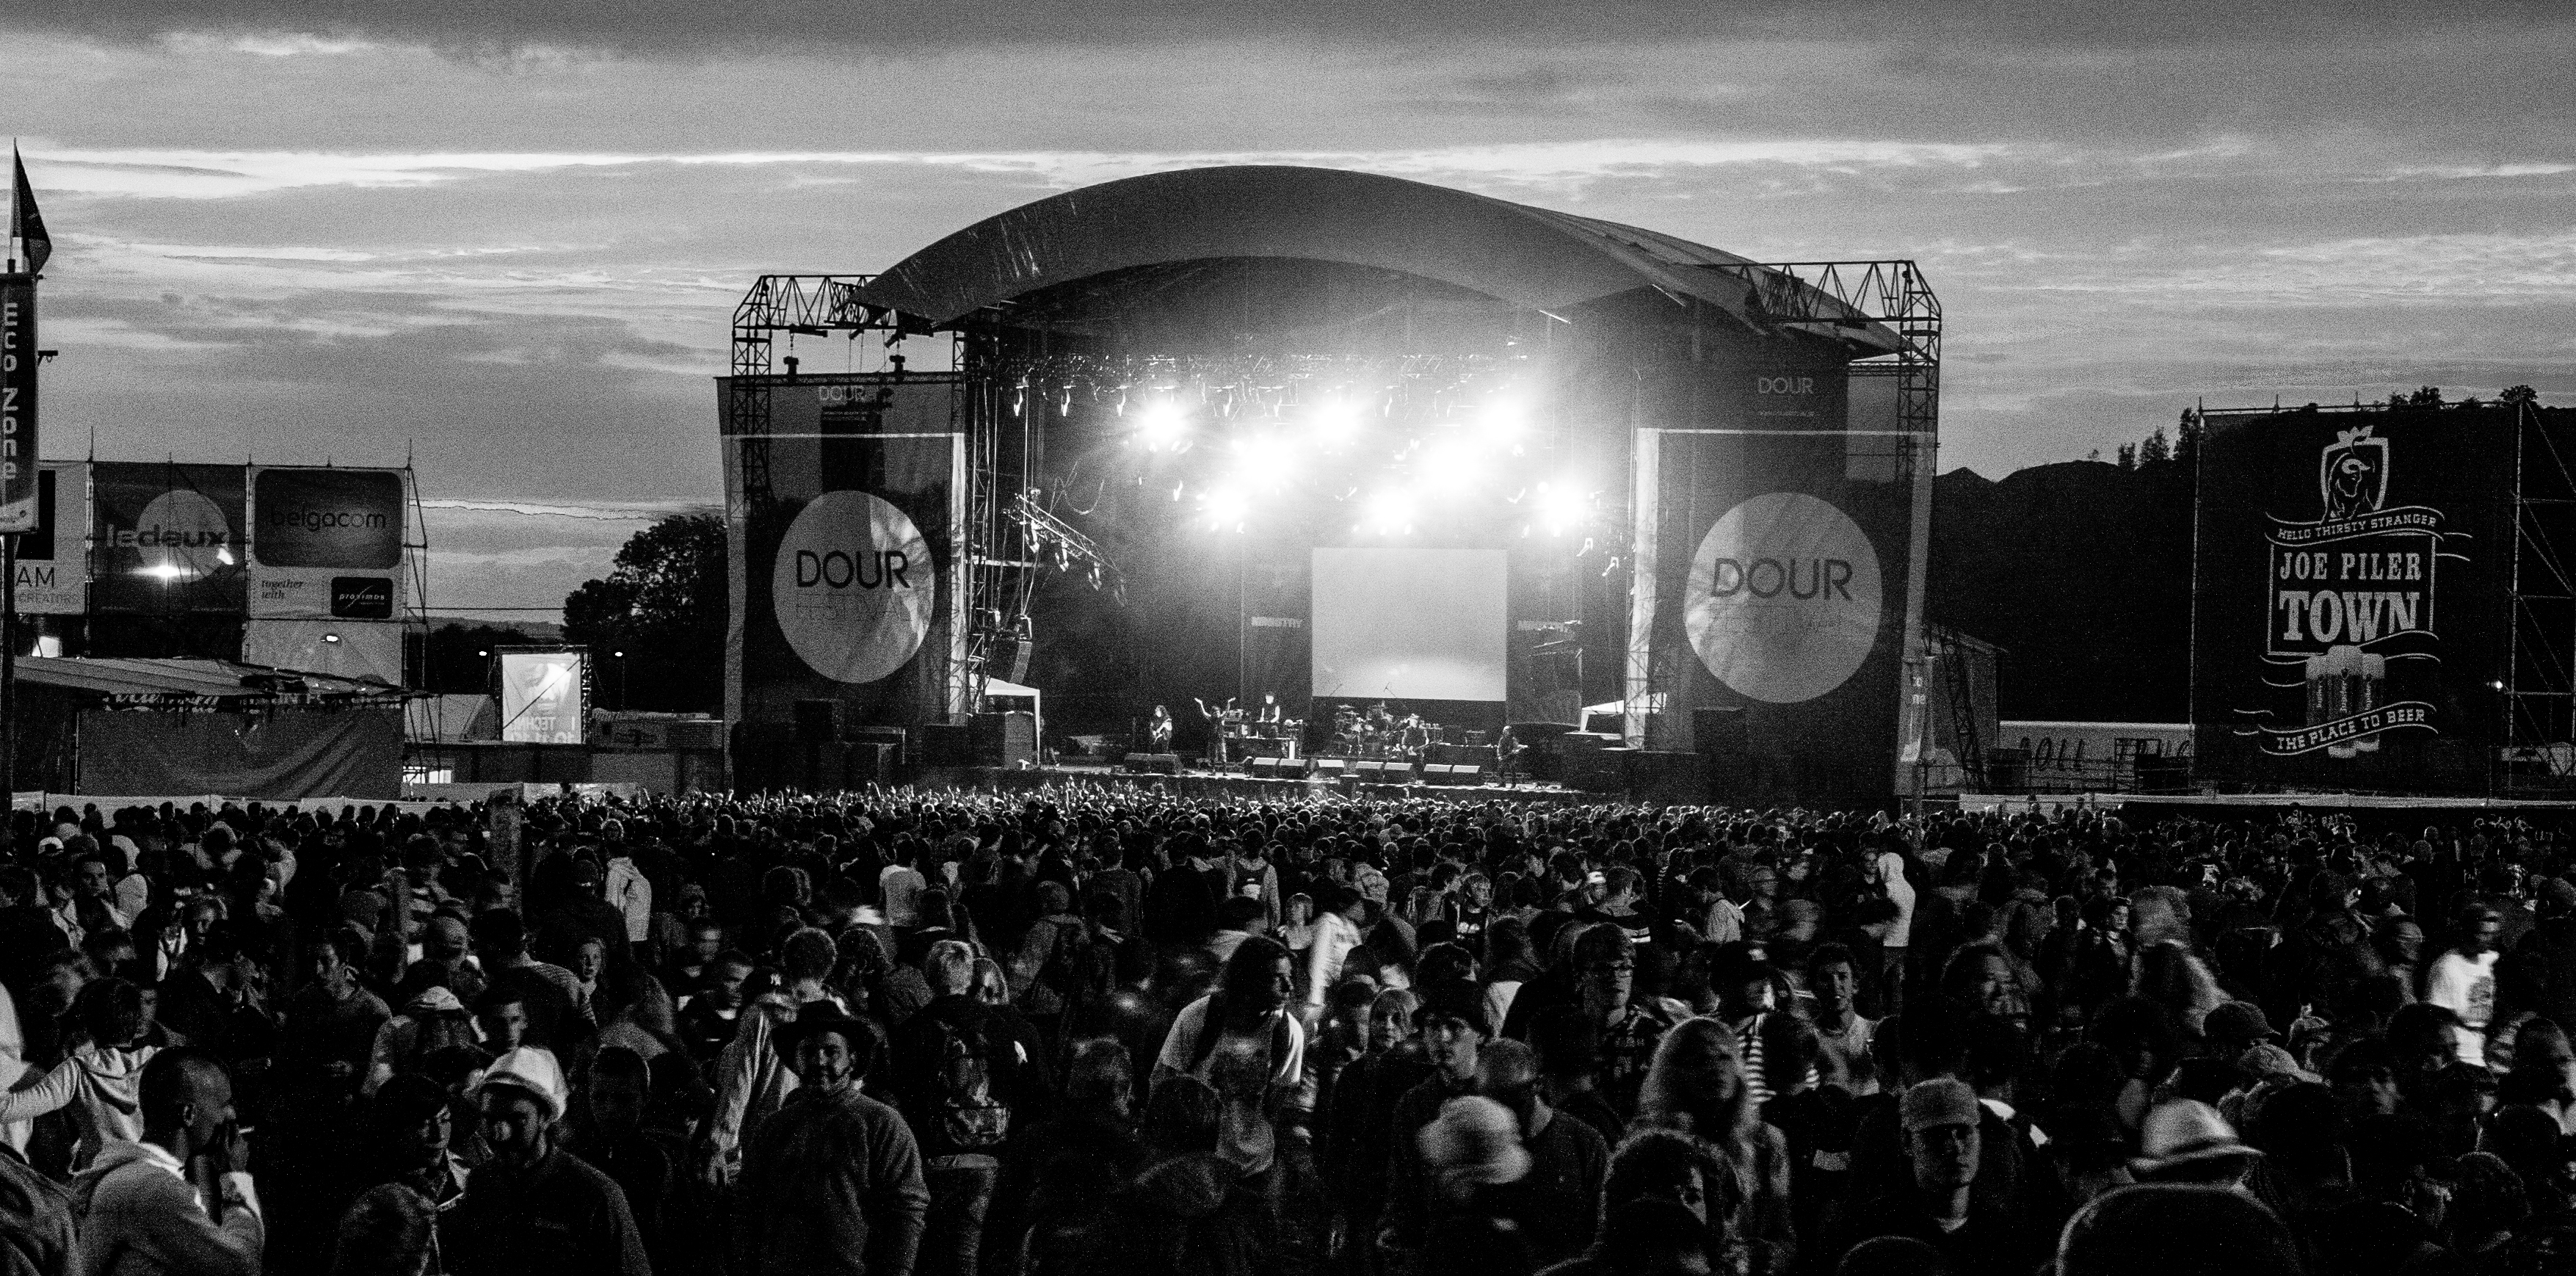
black and white, people, crowd, concert, audience, live, monochrome, festival, gig, arena, stage, 2012, dour, last, ministry, performance, entertainment, performing arts, rock concert, monochrome photography